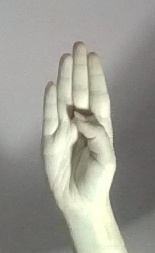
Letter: kaaf